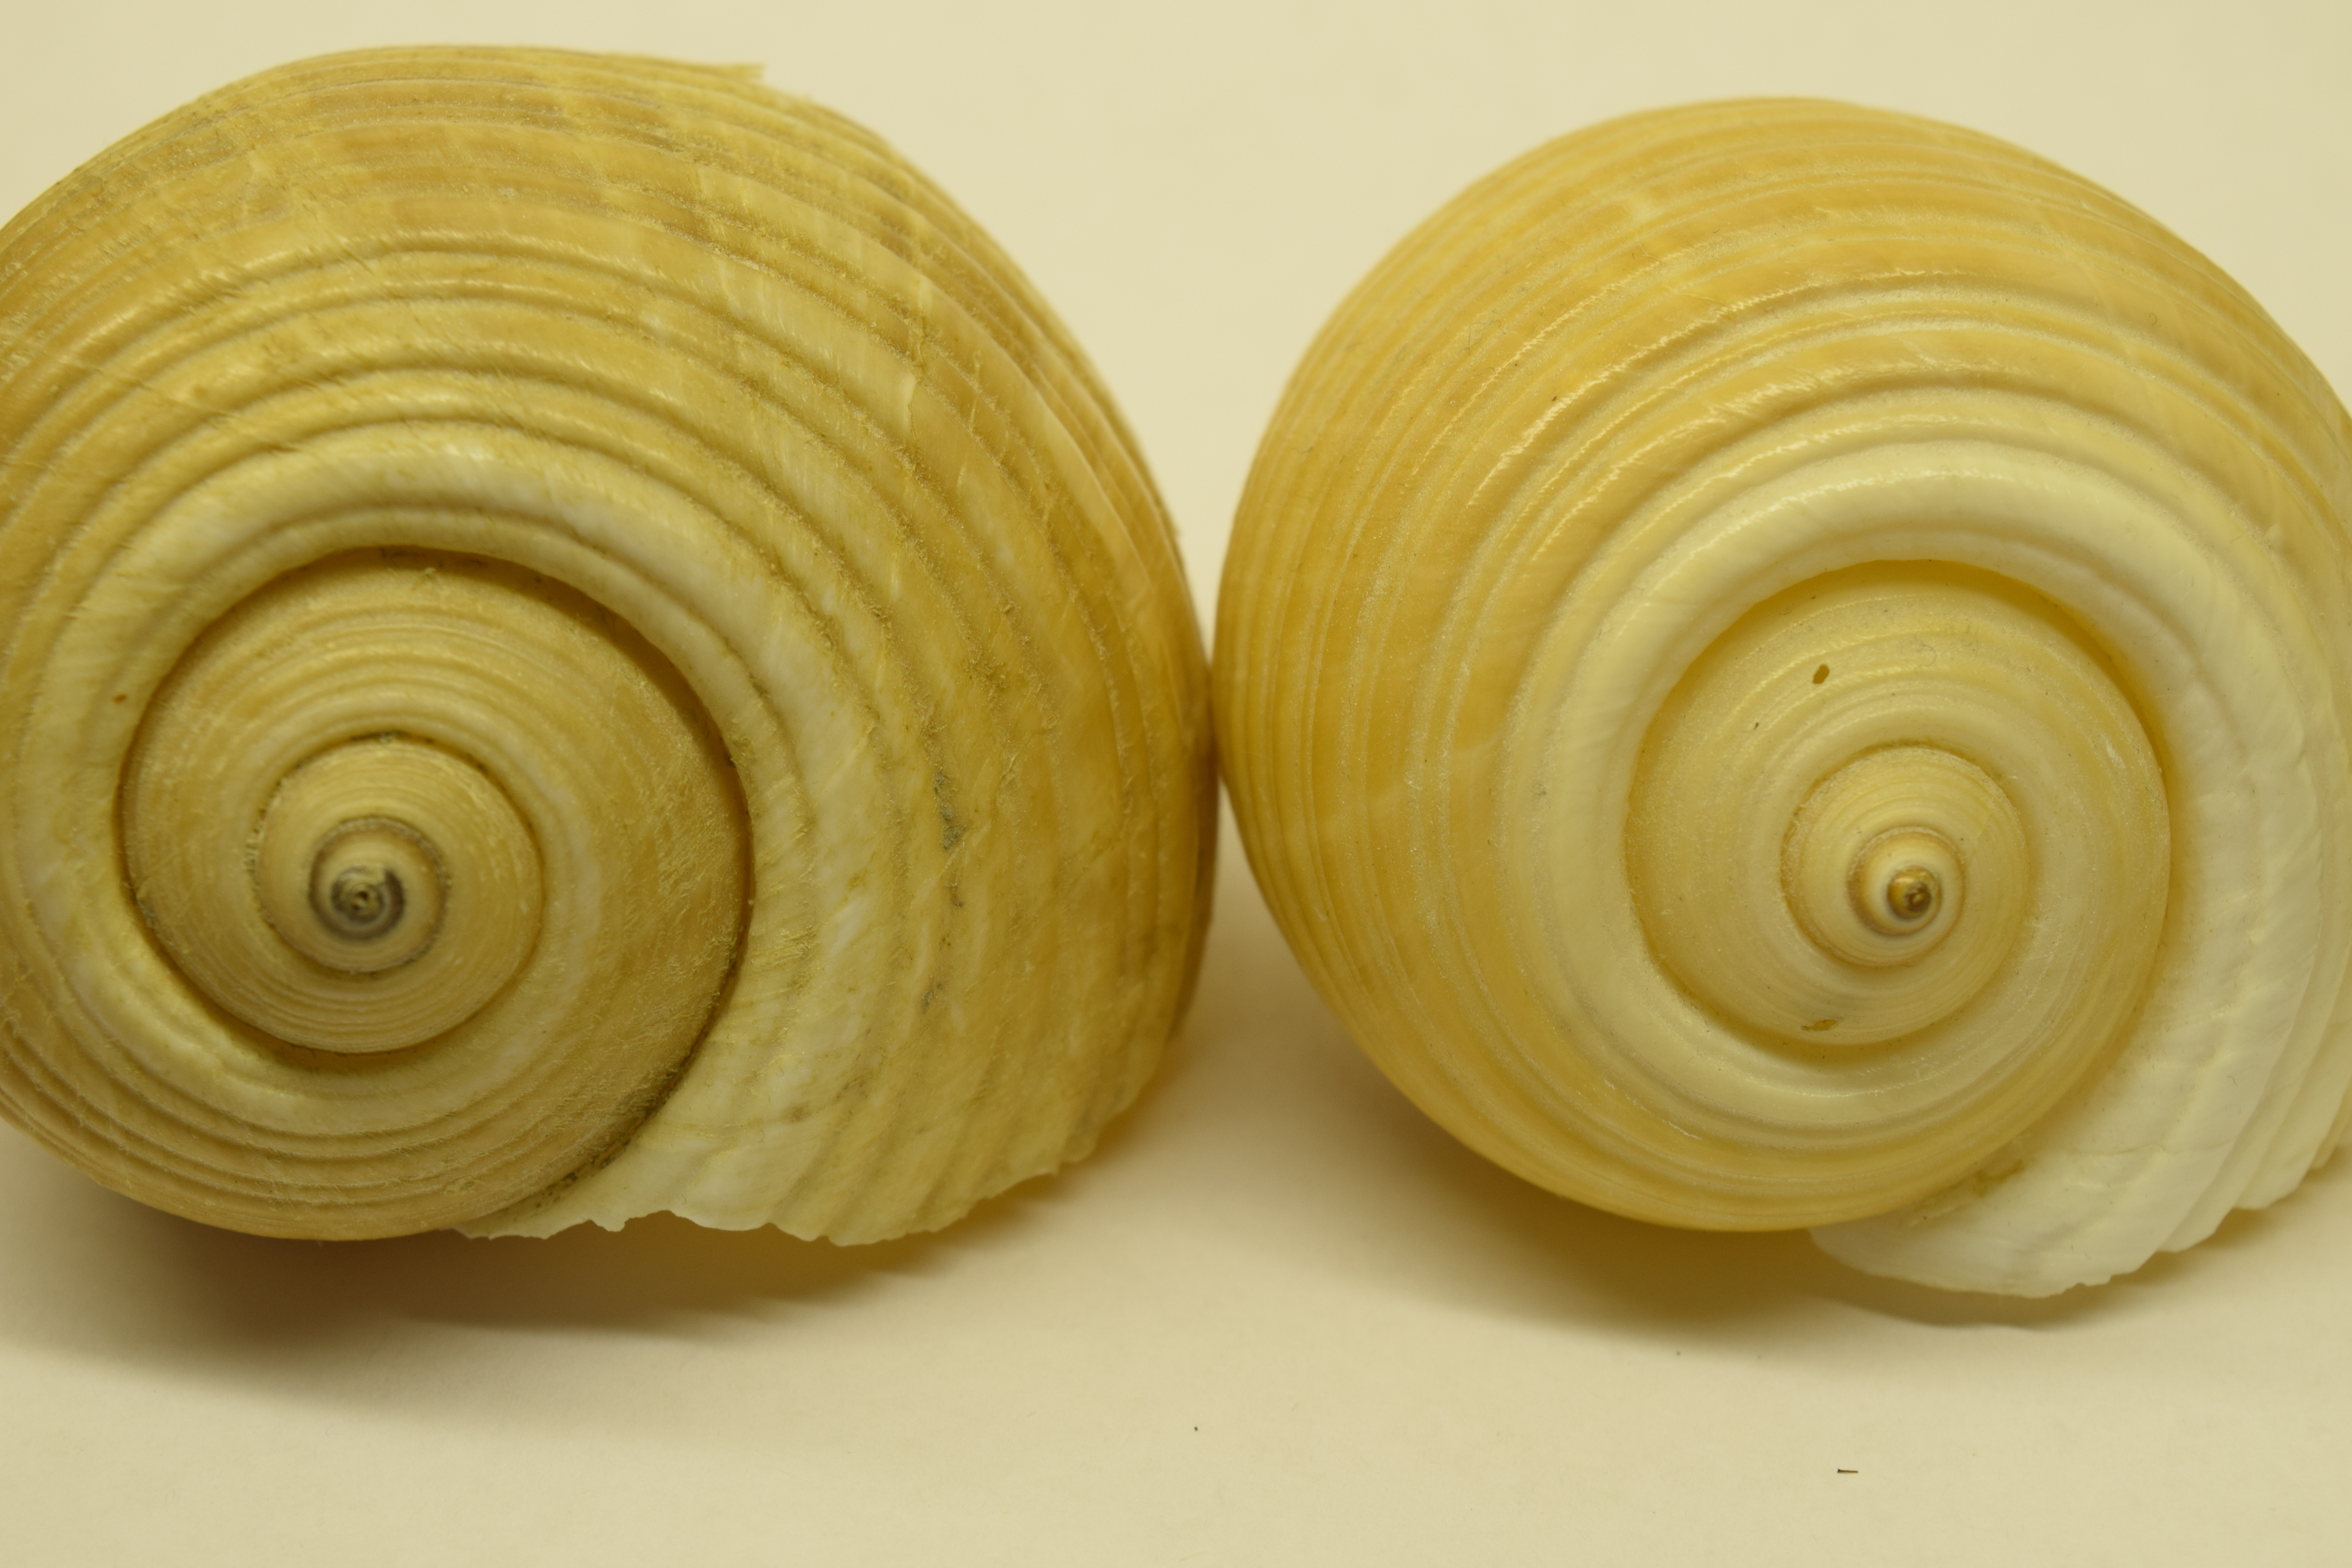
wood, spiral, food, close, material, invertebrate, seashell, clam, snail, infinite, mussels, snail shells, sea snail